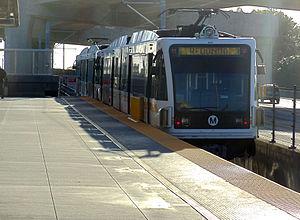
Harbor Freeway est une station du métro de Los Angeles desservie par les rames de la ligne C et située dans le quartier de Vermont Vista à South Los Angeles.